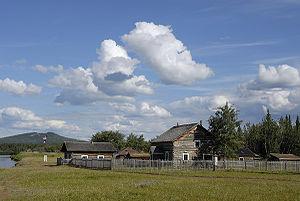
Fort Selkirk est un ancien comptoir commercial sur le fleuve Yukon, au confluent de la rivière Pelly, au Yukon. Il est le berceau de la Selkirk First Nation, qui fait partie du peuple Northern Tutchone.